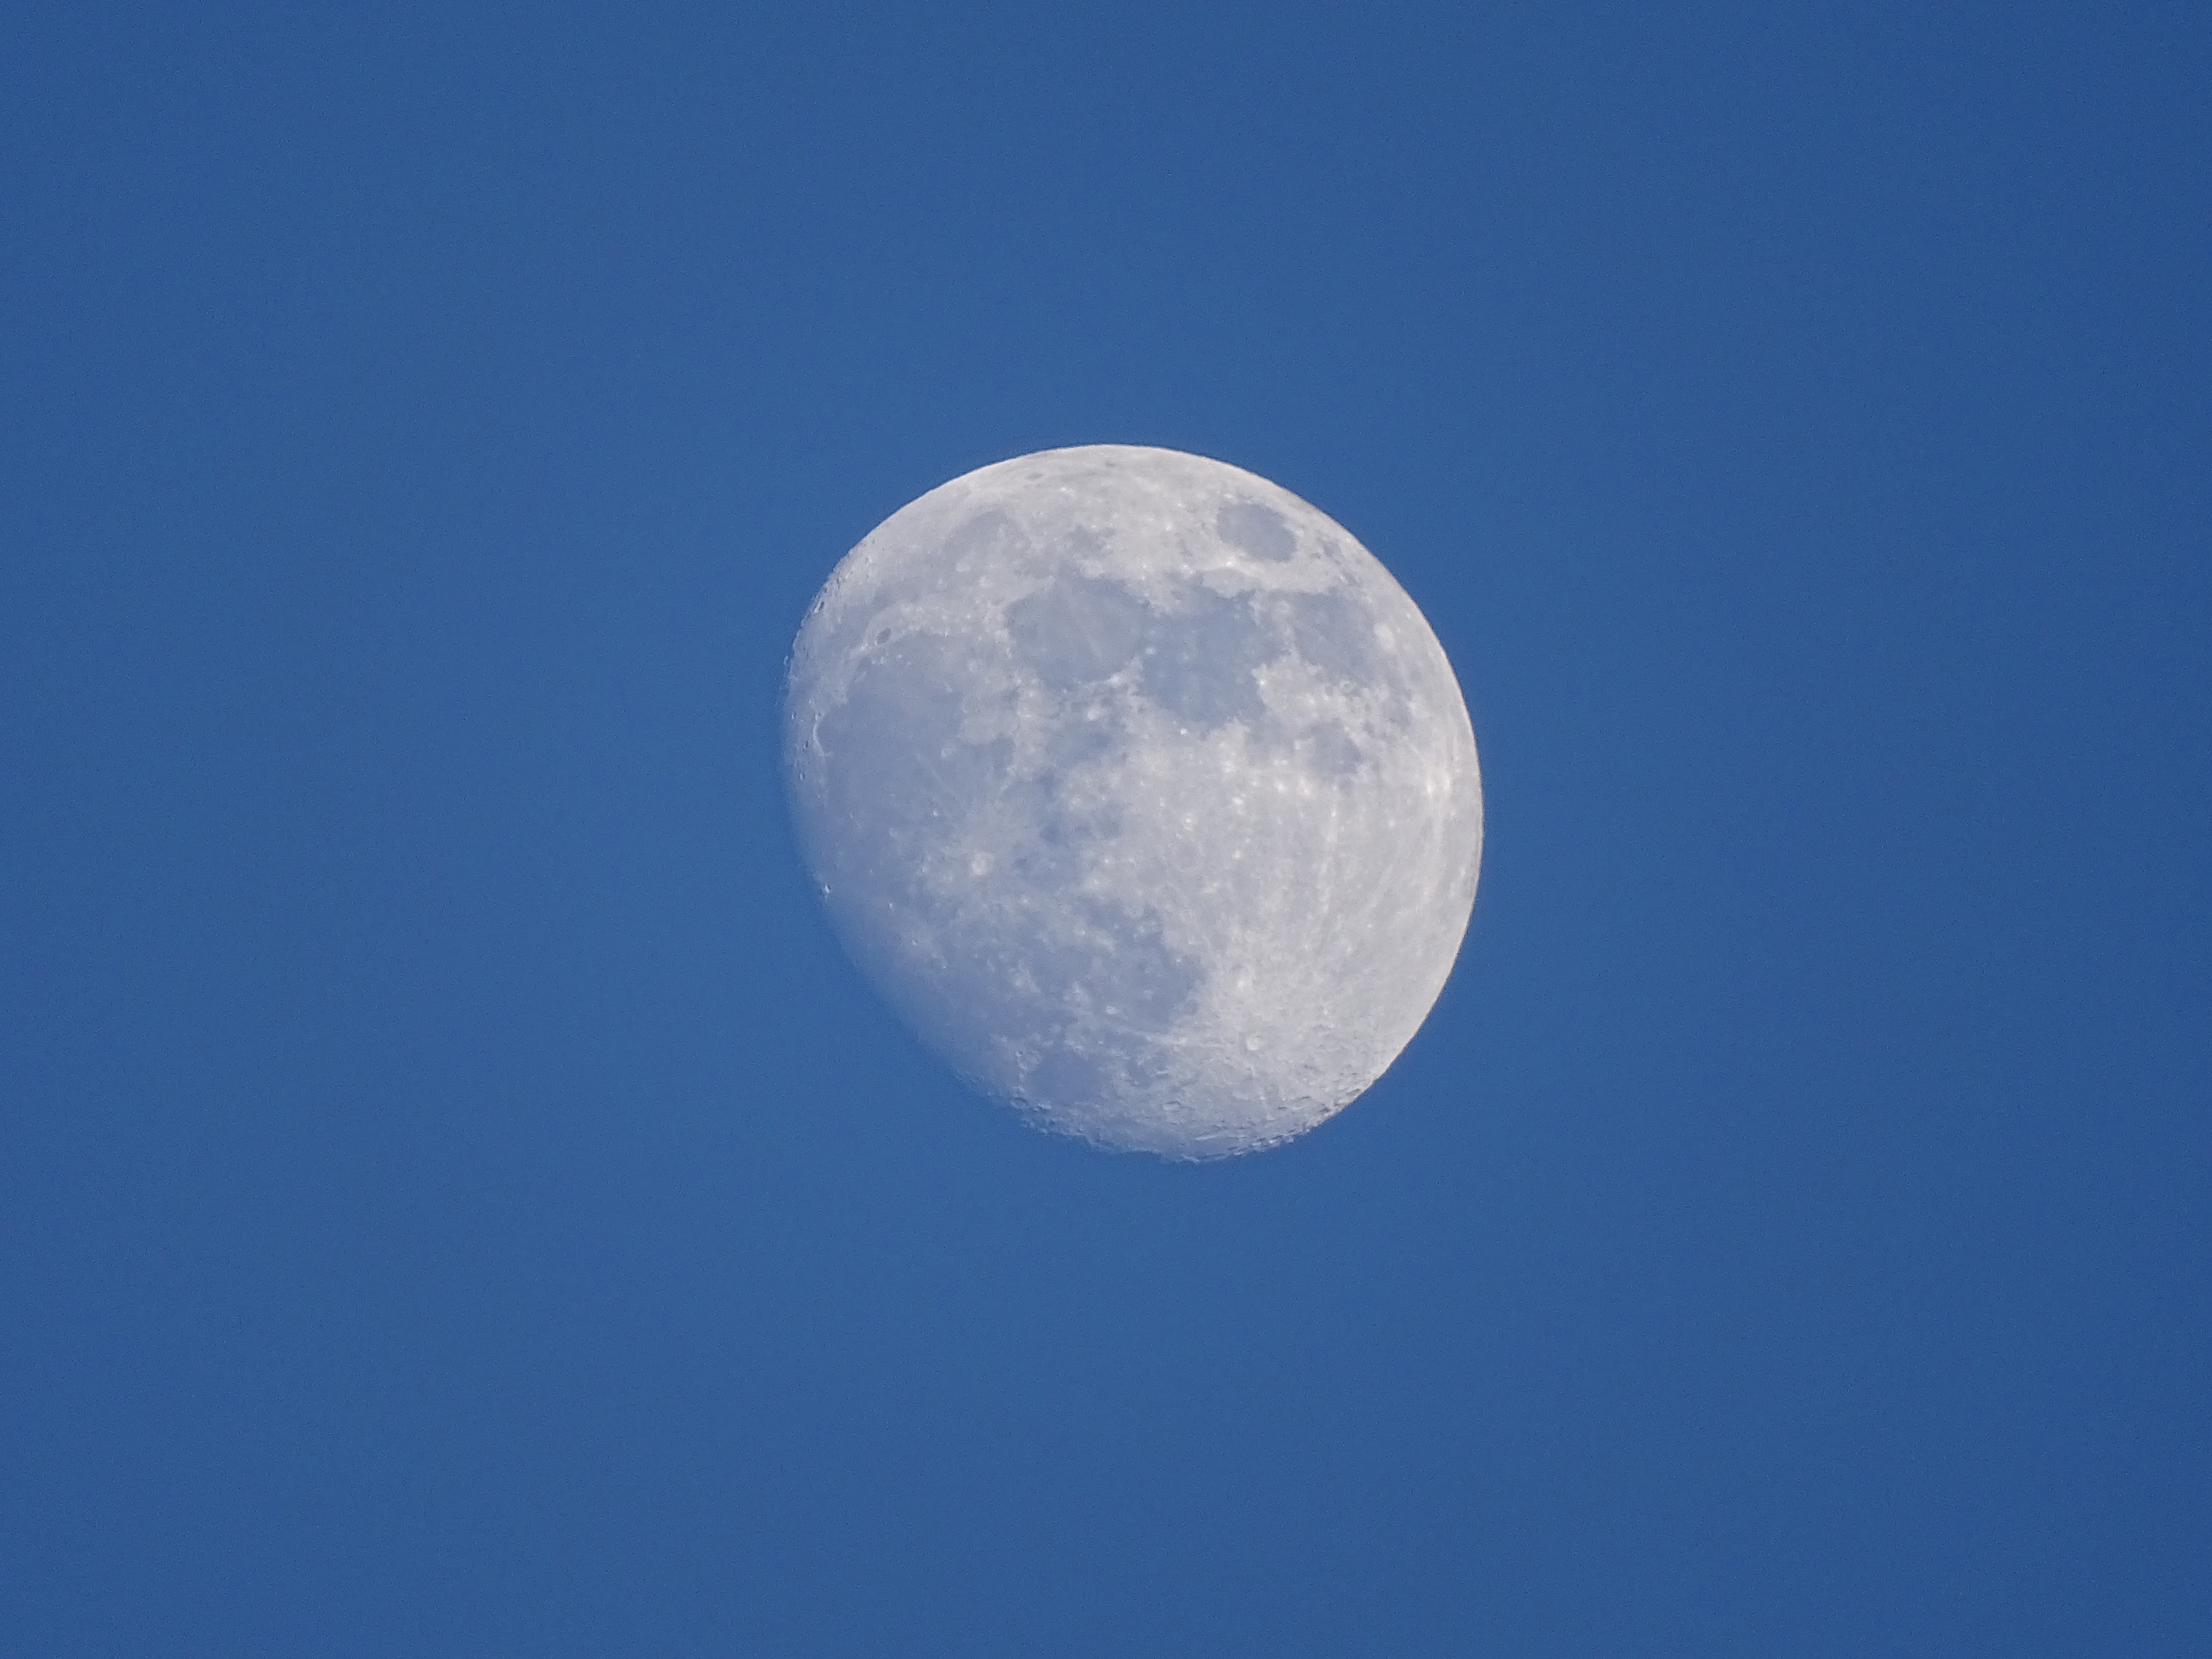
cloud, sky, night, atmosphere, night sky, moon, full moon, moonlight, circle, background, moon at night, astronomical object, atmosphere of earth